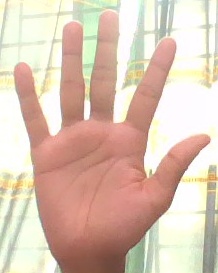
ASL sign: 5